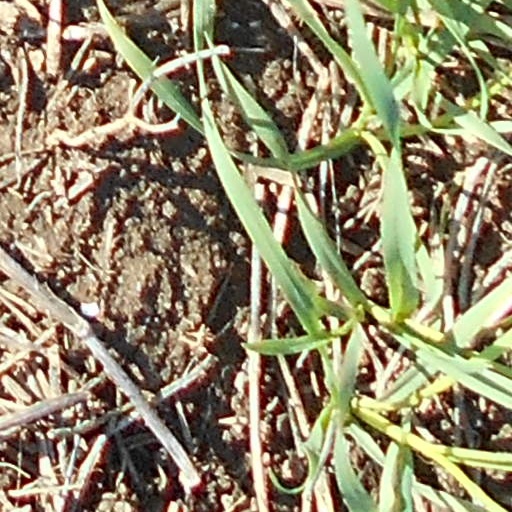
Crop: wheat